Copanello

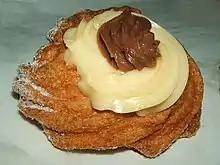
A "zeppola"

Copanello's gastronomic heritage is shared with that of the commune of Stalettì.